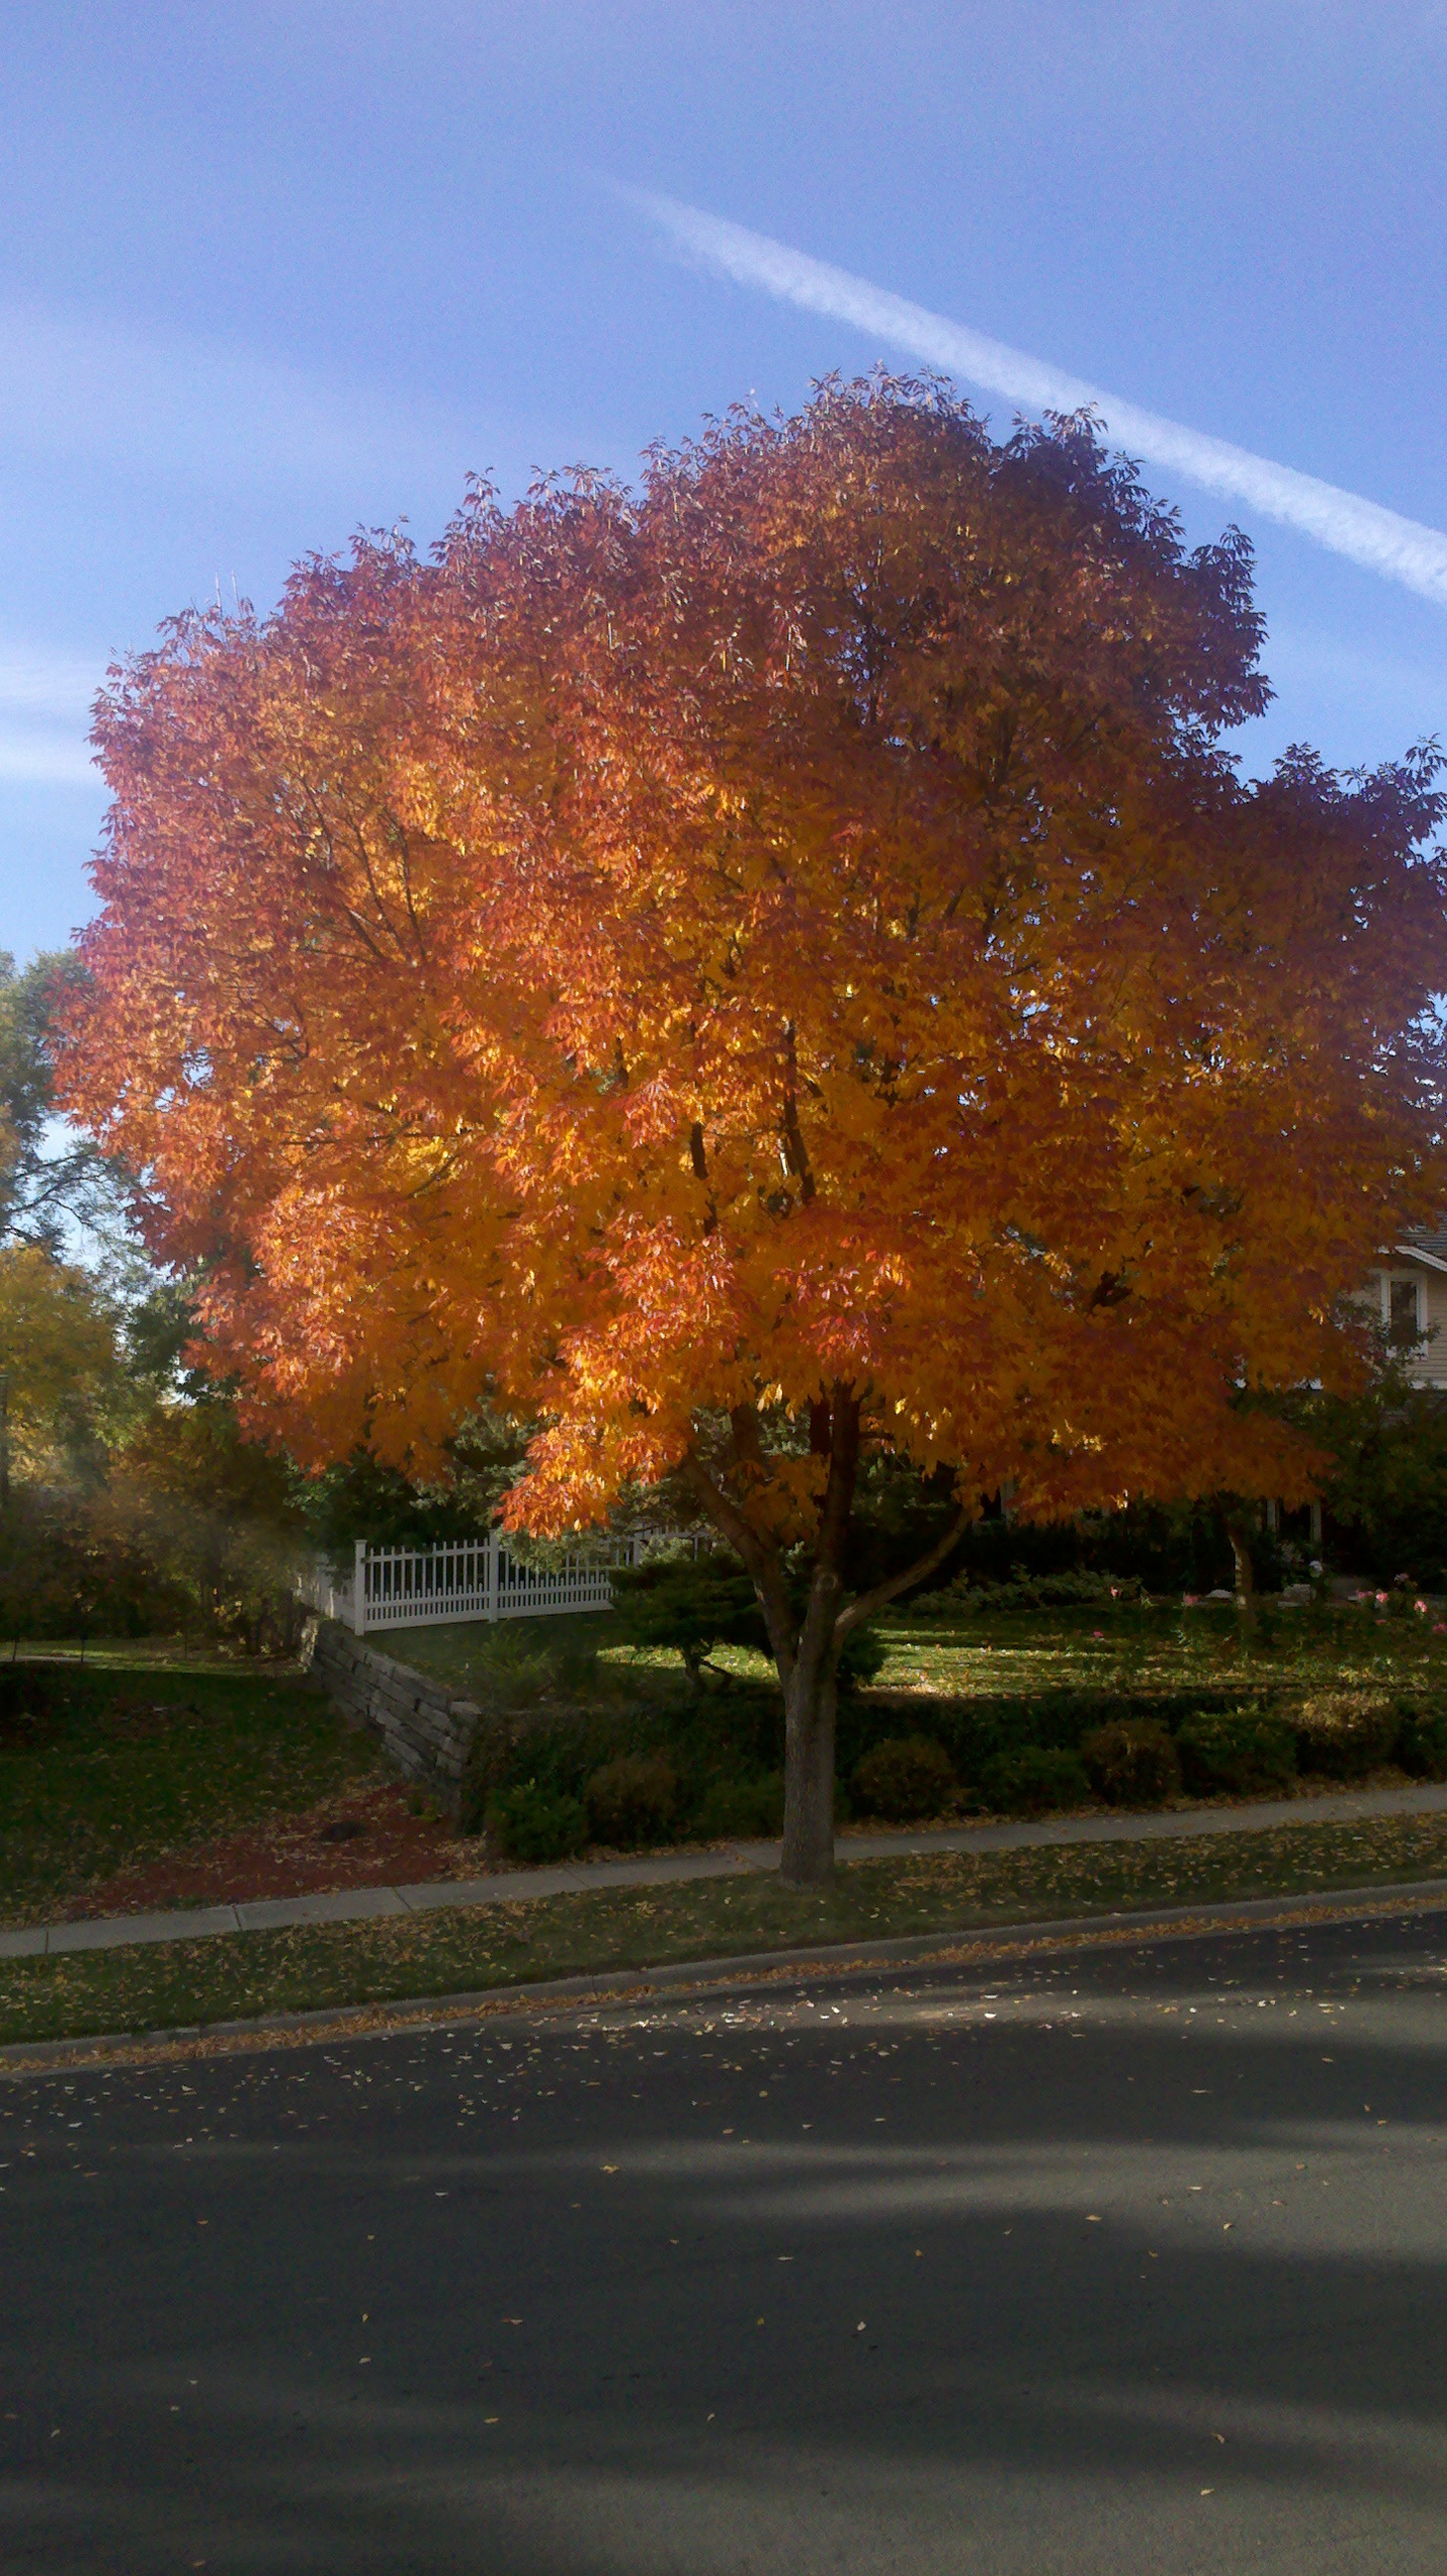
tree, plant, morning, leaf, autumn, season, woody plant